New religious movements in the United States

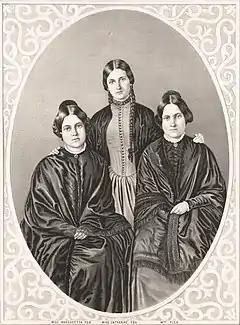
The Fox sisters. From left to right: Margaretta, Kate and Leah

The Fox sisters were three sisters from New York who played an important role in the creation of Spiritualism. The two younger sisters used "rappings" to convince their older sister and others that they were communicating with spirits. Their older sister then took charge of them and managed their careers for some time. They all enjoyed success as mediums for many years.